Versailles Orangerie

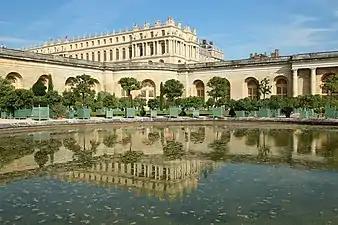
Versailles Orangerie

The Versailles Orangerie was built by Jules Hardouin-Mansart between 1684 and 1686, before work on the Château de Versailles had even begun. The Orangerie, which replaced Louis Le Vau's earlier design from 1663, is an example of many such prestigious extensions of grand gardens in Europe designed both to shelter tender plants and impress visitors. With the addition of the Orangerie, the gardens, no longer reserved solely for use by Louis XIV, had the added use of a theatrical setting that could be used to entertain guests at court.